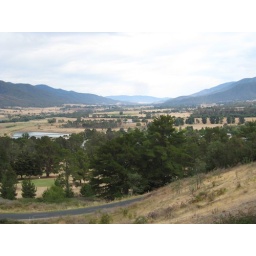
This was the venue for the mountain bike race over the weekend.